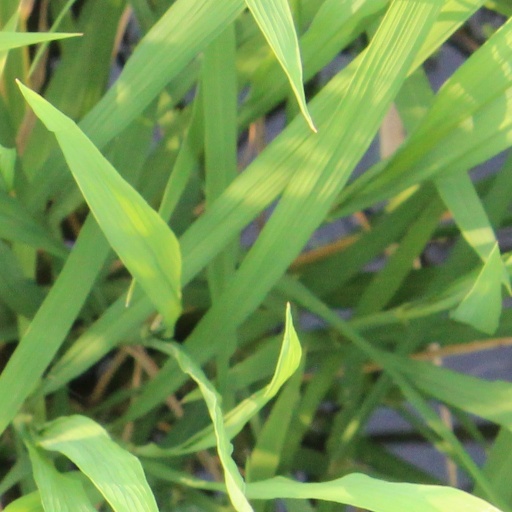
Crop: rice